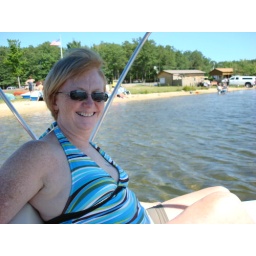
I'm really happy to be on the lake in the paddle boat